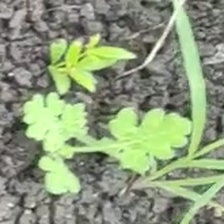
Weed species: Gajar_gavat_(Parthenium hysterophorus)